Describe the emotion expressed in this image:  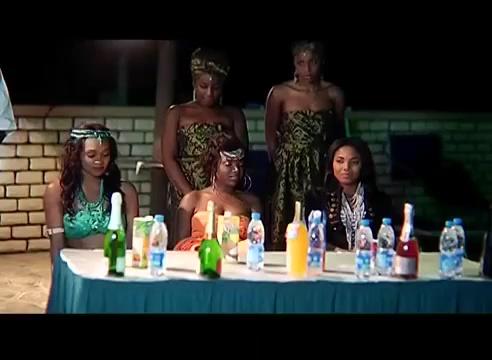
This person displays Suffering, valence and arousal with low intensity.